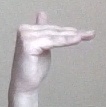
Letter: khaa